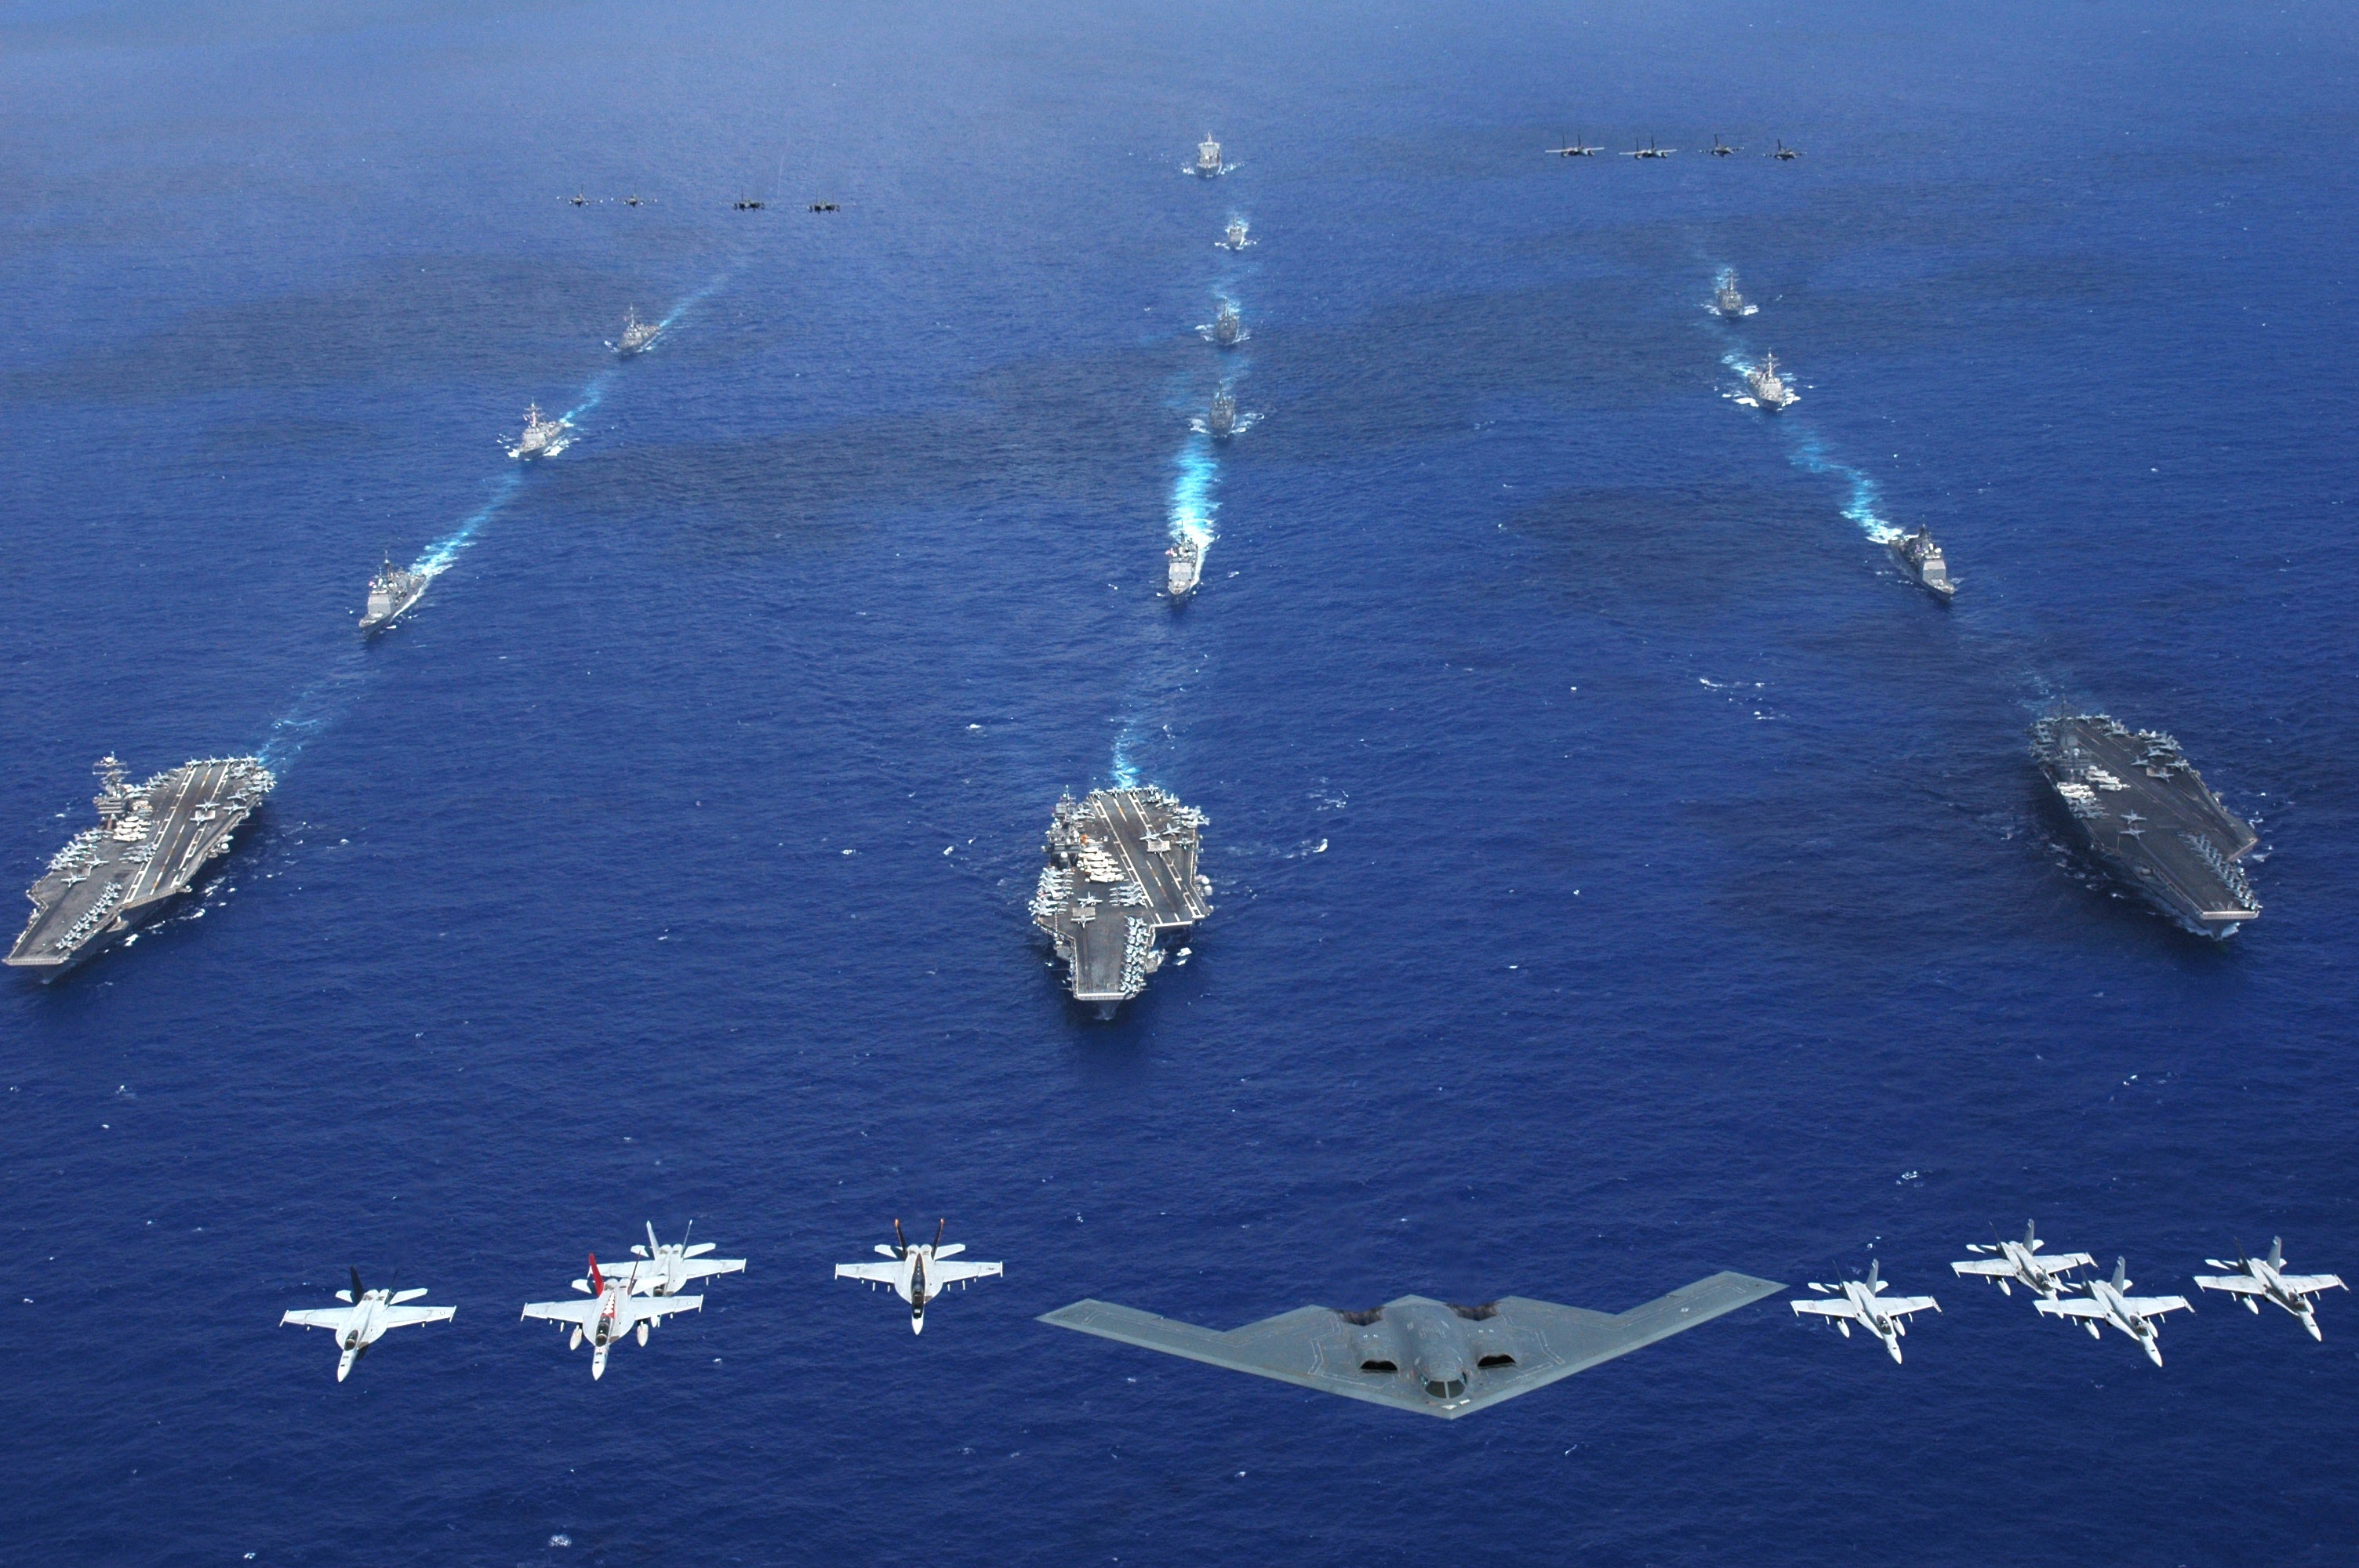
sea, water, ocean, air, flying, ship, plane, fighter jet, formation, vehicle, usa, airplanes, ships, spirit, navy, watercraft, marines, convoy, air force, stealth bomber, atmosphere of earth, b 2, military aircraft carriers, strike groups